Junglee Pictures

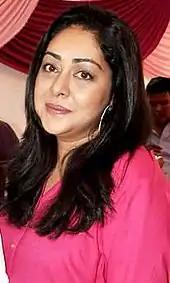
Meghna Gulzar has directed two films for the company, "Talvar" (2015) and "Raazi" (2018)

The company's second film release came in the same year with "Bangistan" (2015), a comedy directed by Karan Anshuman, and starring Riteish Deshmukh and Pulkit Samrat. Keen to "tell stories that were inspired by real incidents", Junglee Pictures next produced "Talvar", a partly fictional retelling of the 2008 Noida double murder case. Starring Irrfan Khan, Konkona Sen Sharma, Neeraj Kabi and Sohum Shah, the film was directed by Meghna Gulzar and penned by Vishal Bhardwaj. Bhardwaj has said that his screenplay was influenced by the Rashomon effect (in which the same event is given different interpretations by the individuals involved). Rajeev Masand termed the film a "gripping, then baffling, and ultimately disturbing account" of the murder, "deliberately unsentimental and melodrama-free". Joe Leydon of "Variety" called the film's screenplay "solidly constructed" and its narrative "satisfyingly brisk". "Talvar" won two awards each at the National Film Awards and the Filmfare Award ceremonies, including the Best Adapted Screenplay Award for Bhardwaj at the former.